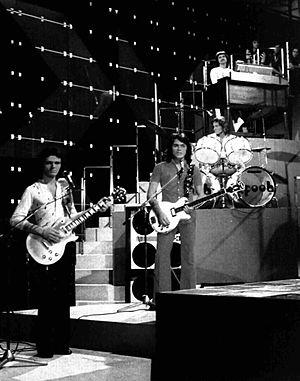
Pooh est le nom d'un groupe musical italien formé à Bologne en 1966.